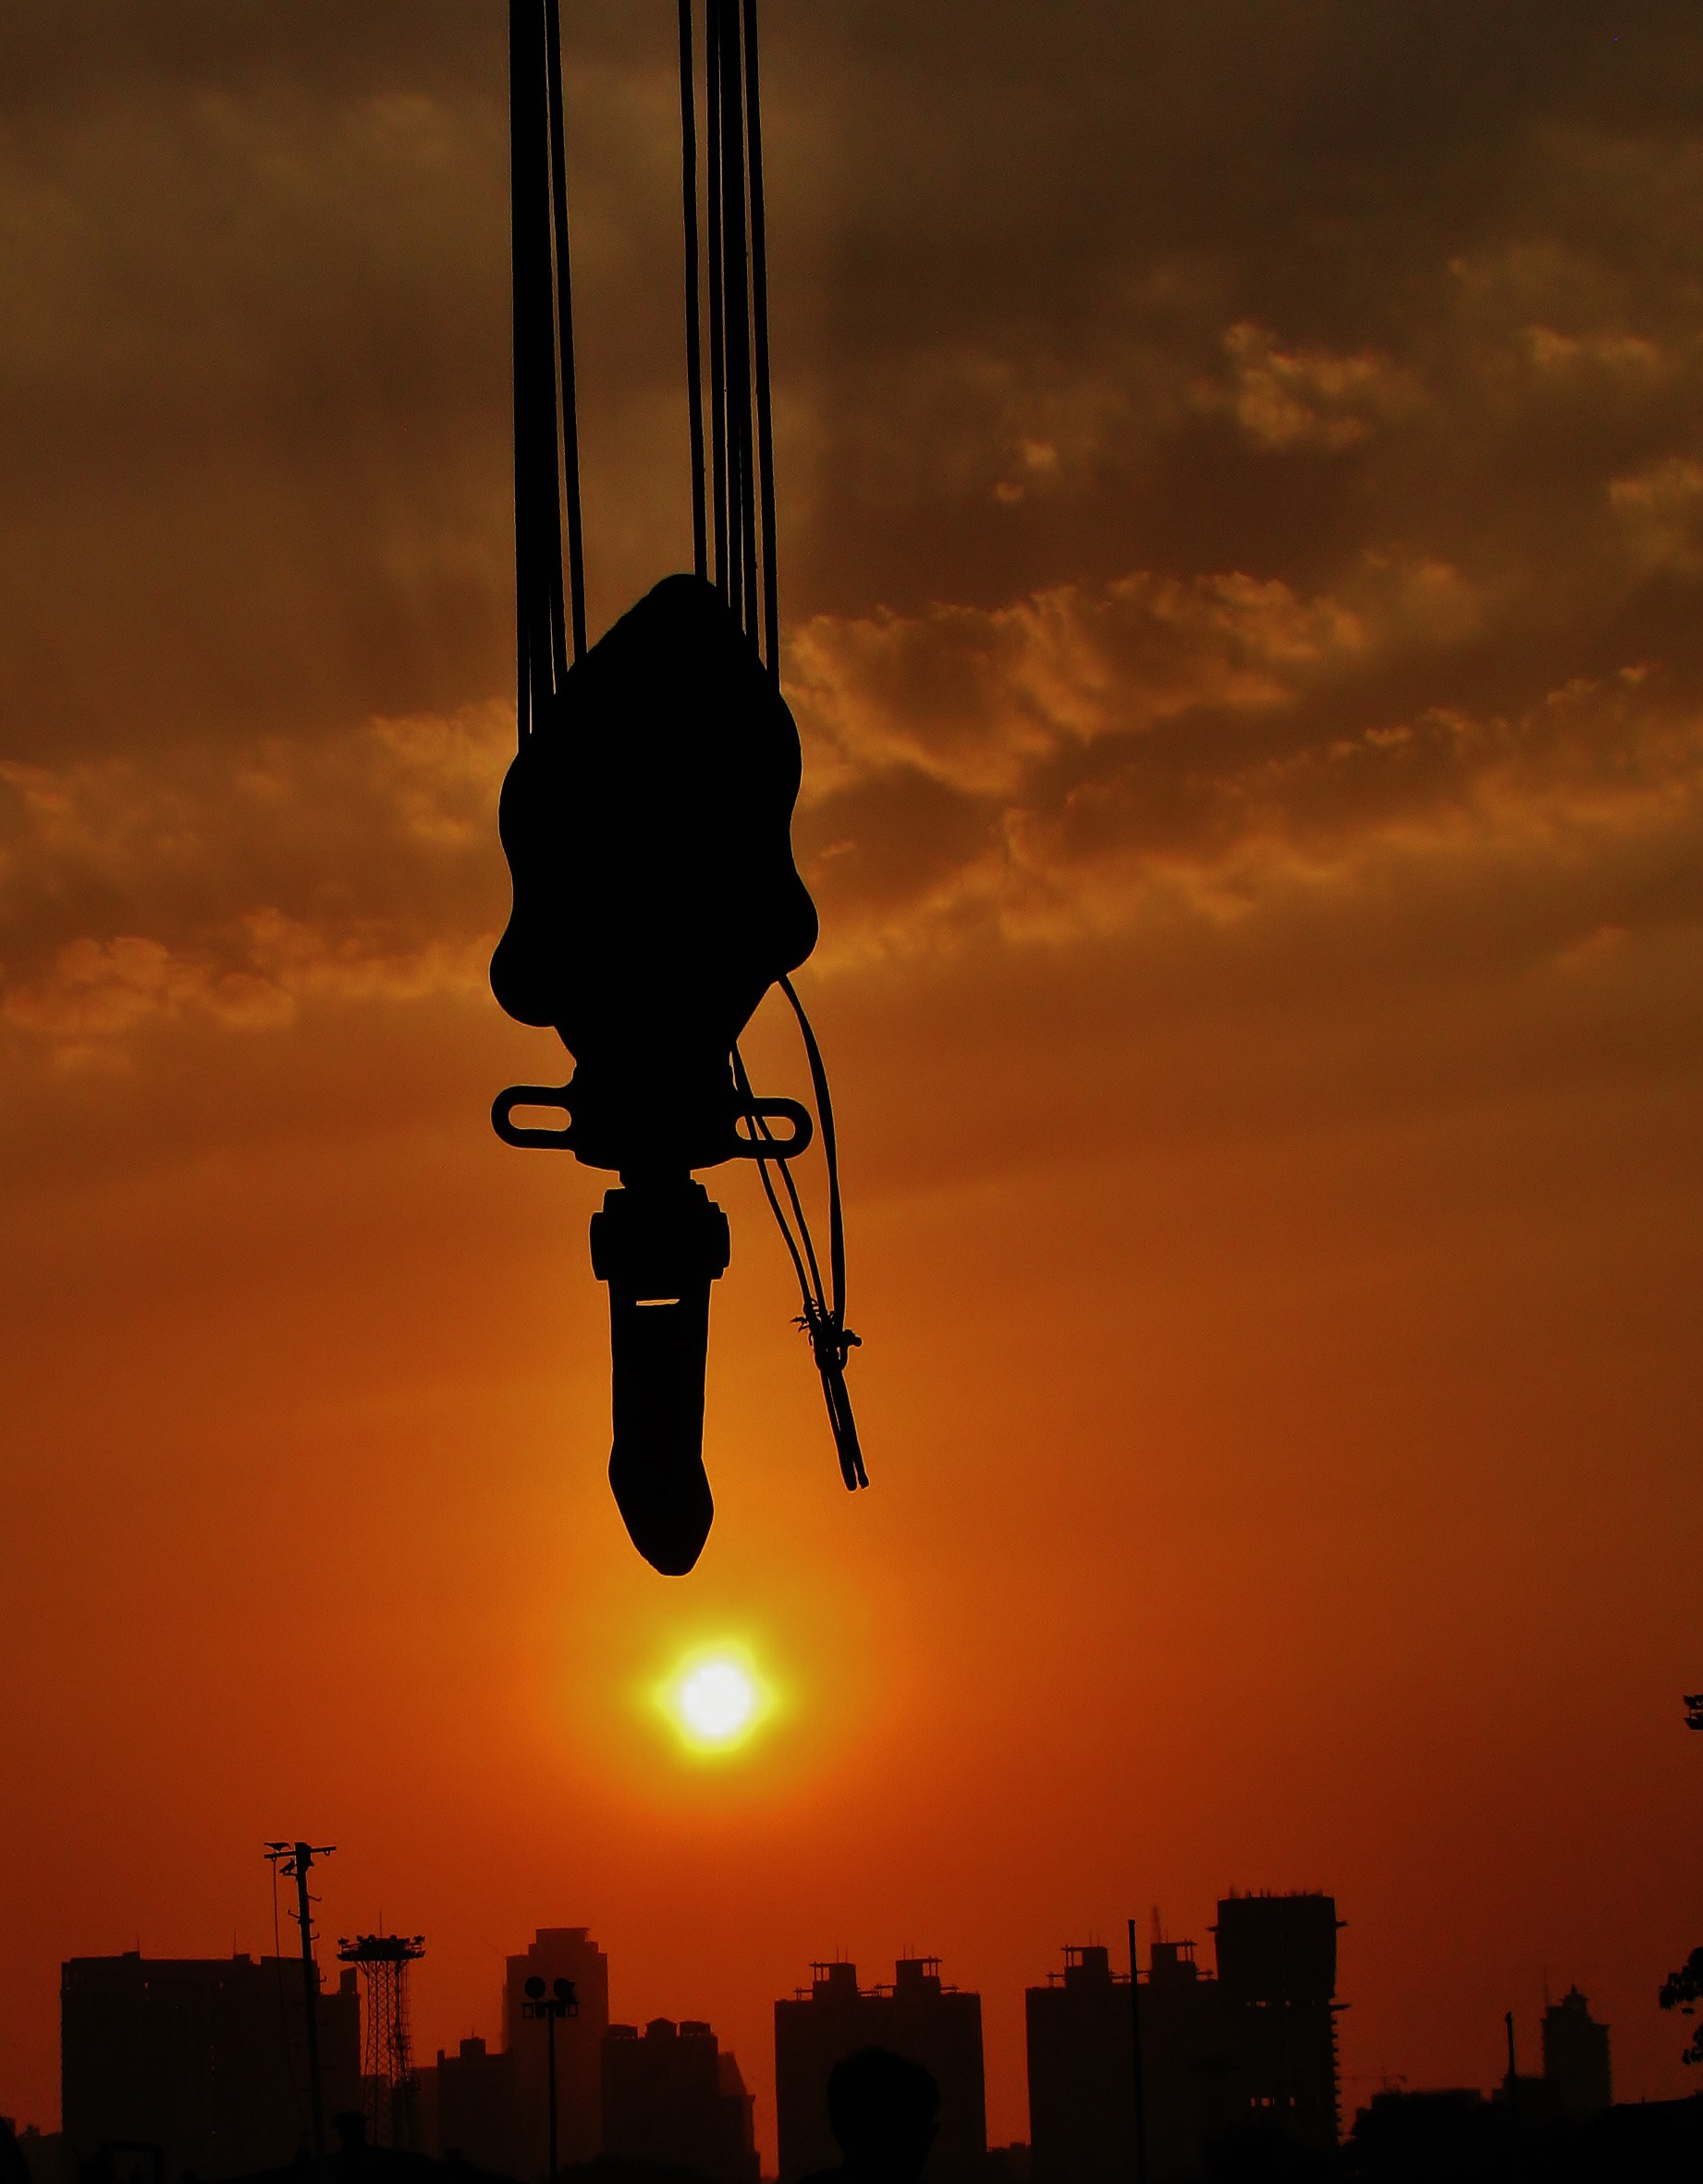
work, silhouette, light, cloud, sky, sun, sunrise, sunset, skyline, sunlight, dawn, city, tool, cable, dusk, evening, construction, equipment, industrial, machinery, industry, street light, electricity, lighting, hook, lift, engineering, crane, heavy, afterglow, atmosphere of earth